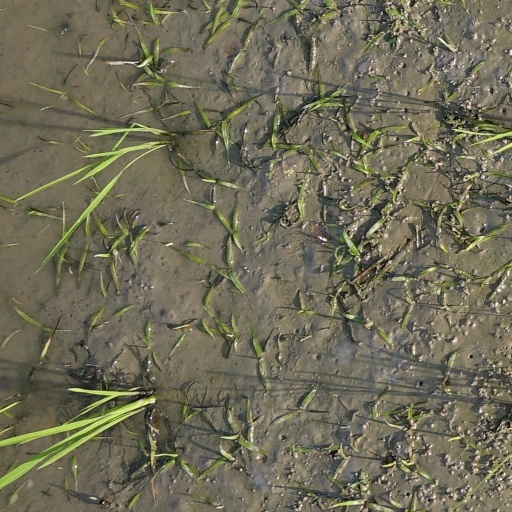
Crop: rice